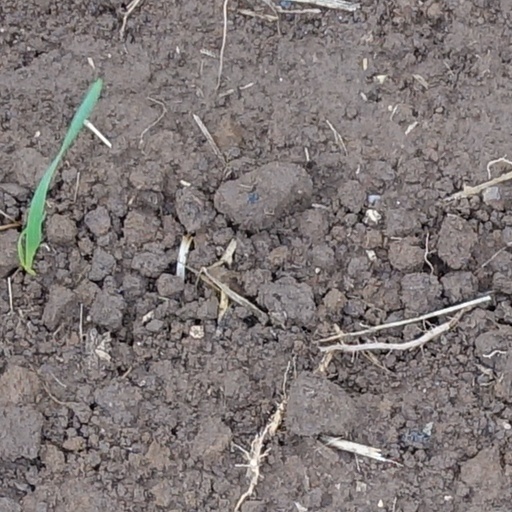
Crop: wheat